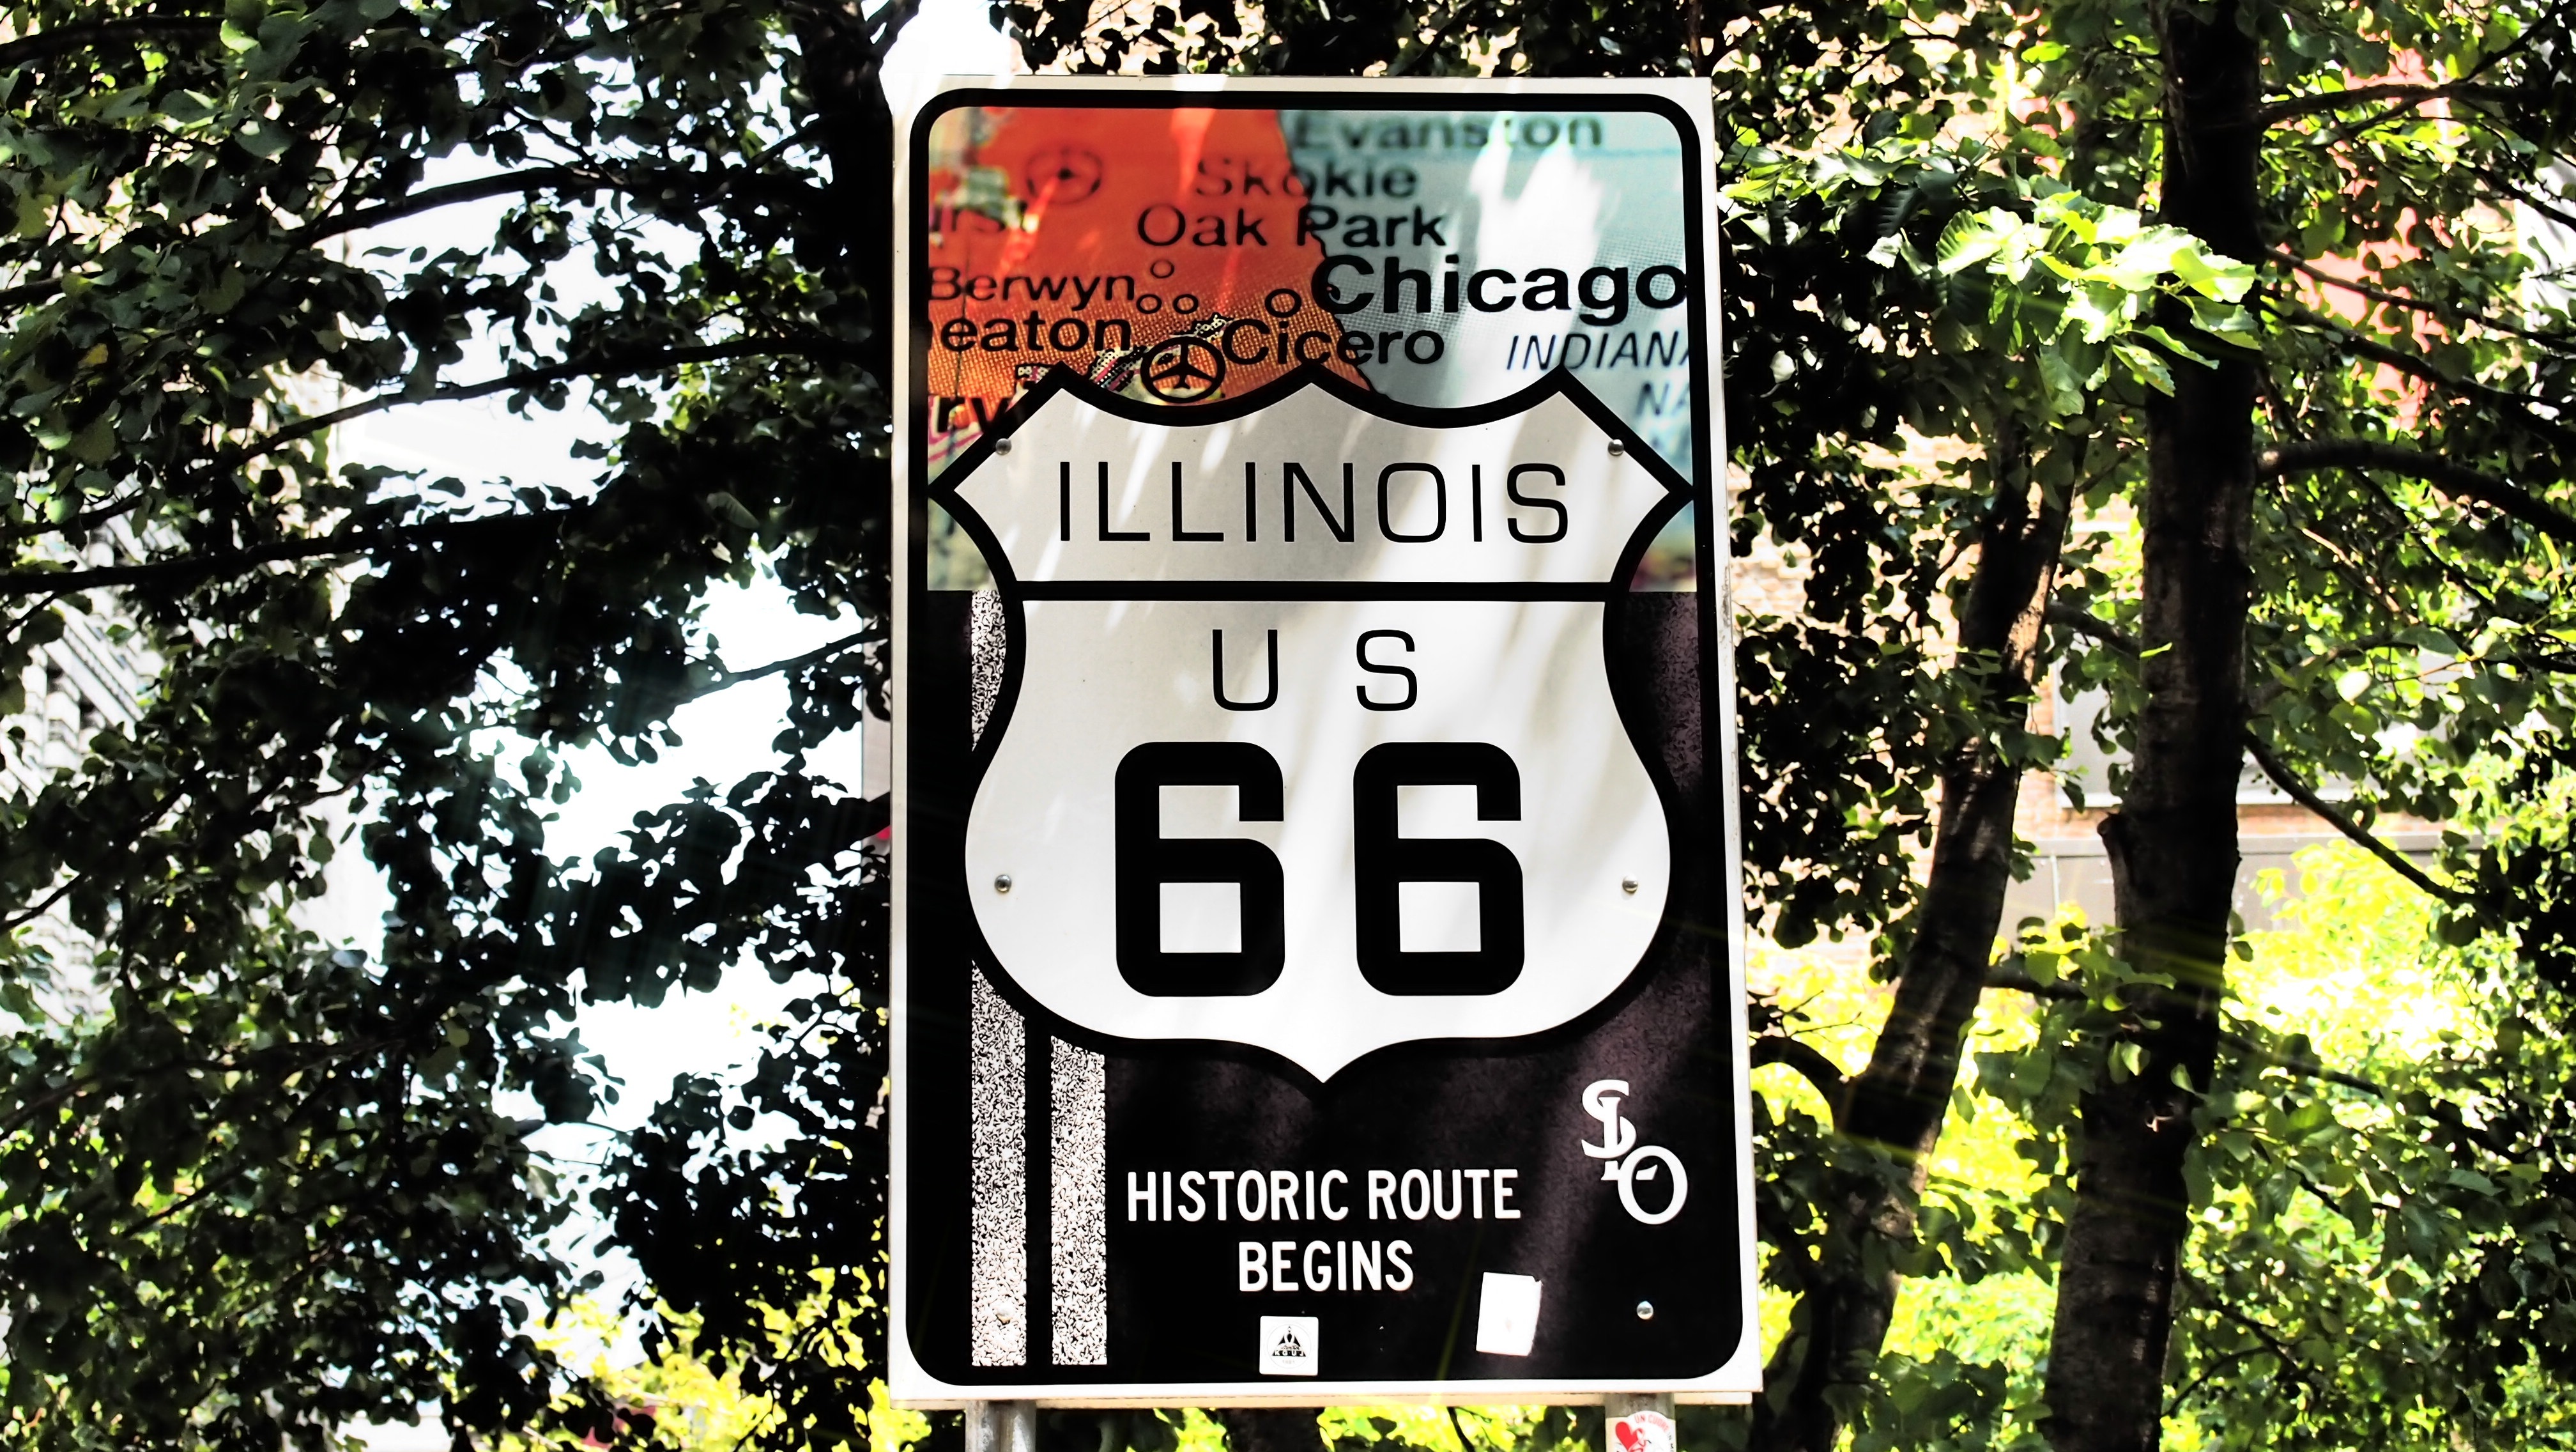
city, advertising, sign, banner, america, chicago, street sign, signage, poster, metropolis, big city, route 66